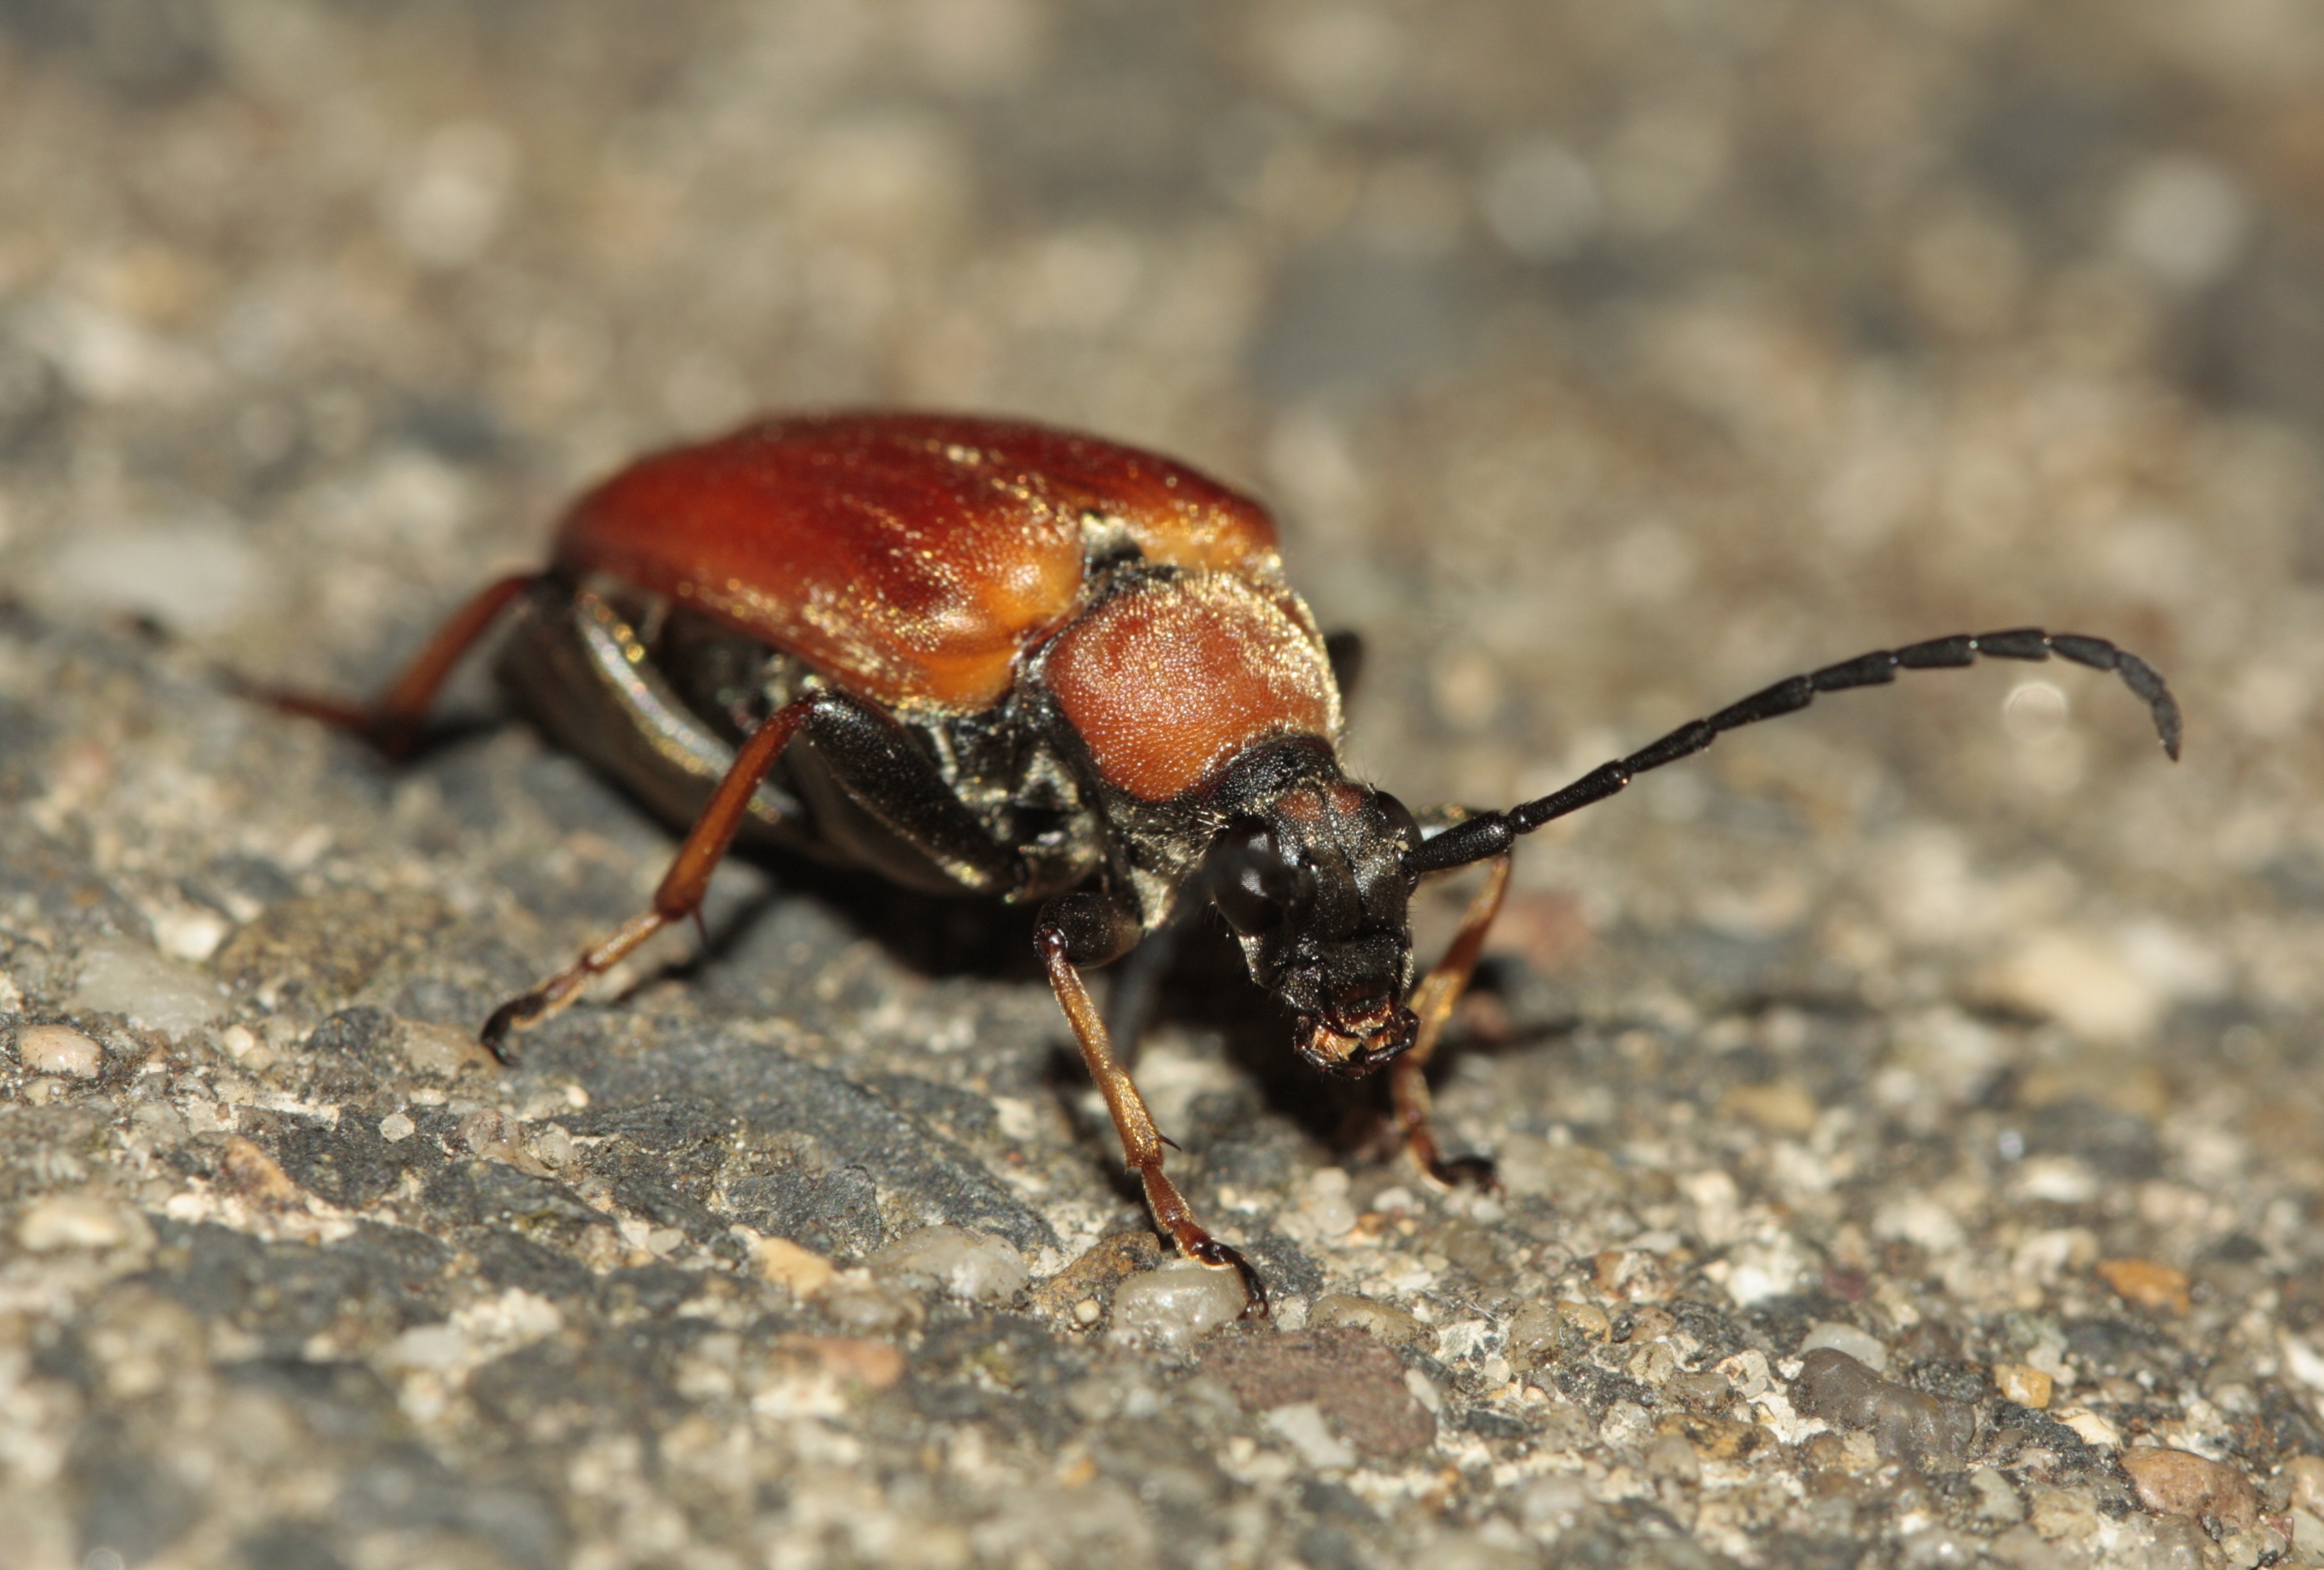
nature, photography, insect, macro, close, fauna, invertebrate, close up, crawl, beetle, iridescent, weevil, macro photography, arthropod, ground beetle, probe, leaf beetle, dung beetle, scarabs